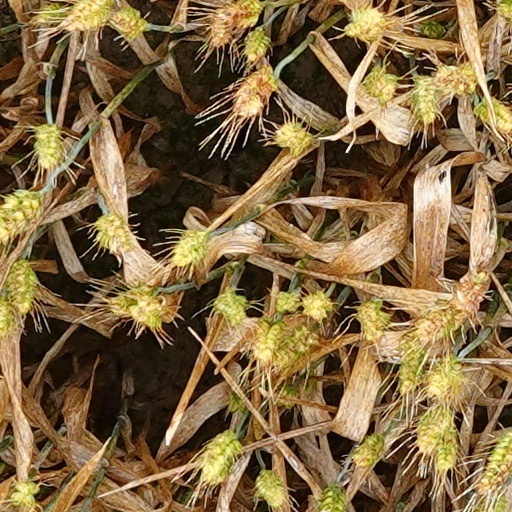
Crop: wheat